Bibliography of biology

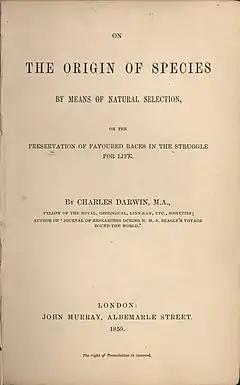
Photograph of page.

This bibliography of biology is a list of notable works, organized by subdiscipline, on the subject of biology.